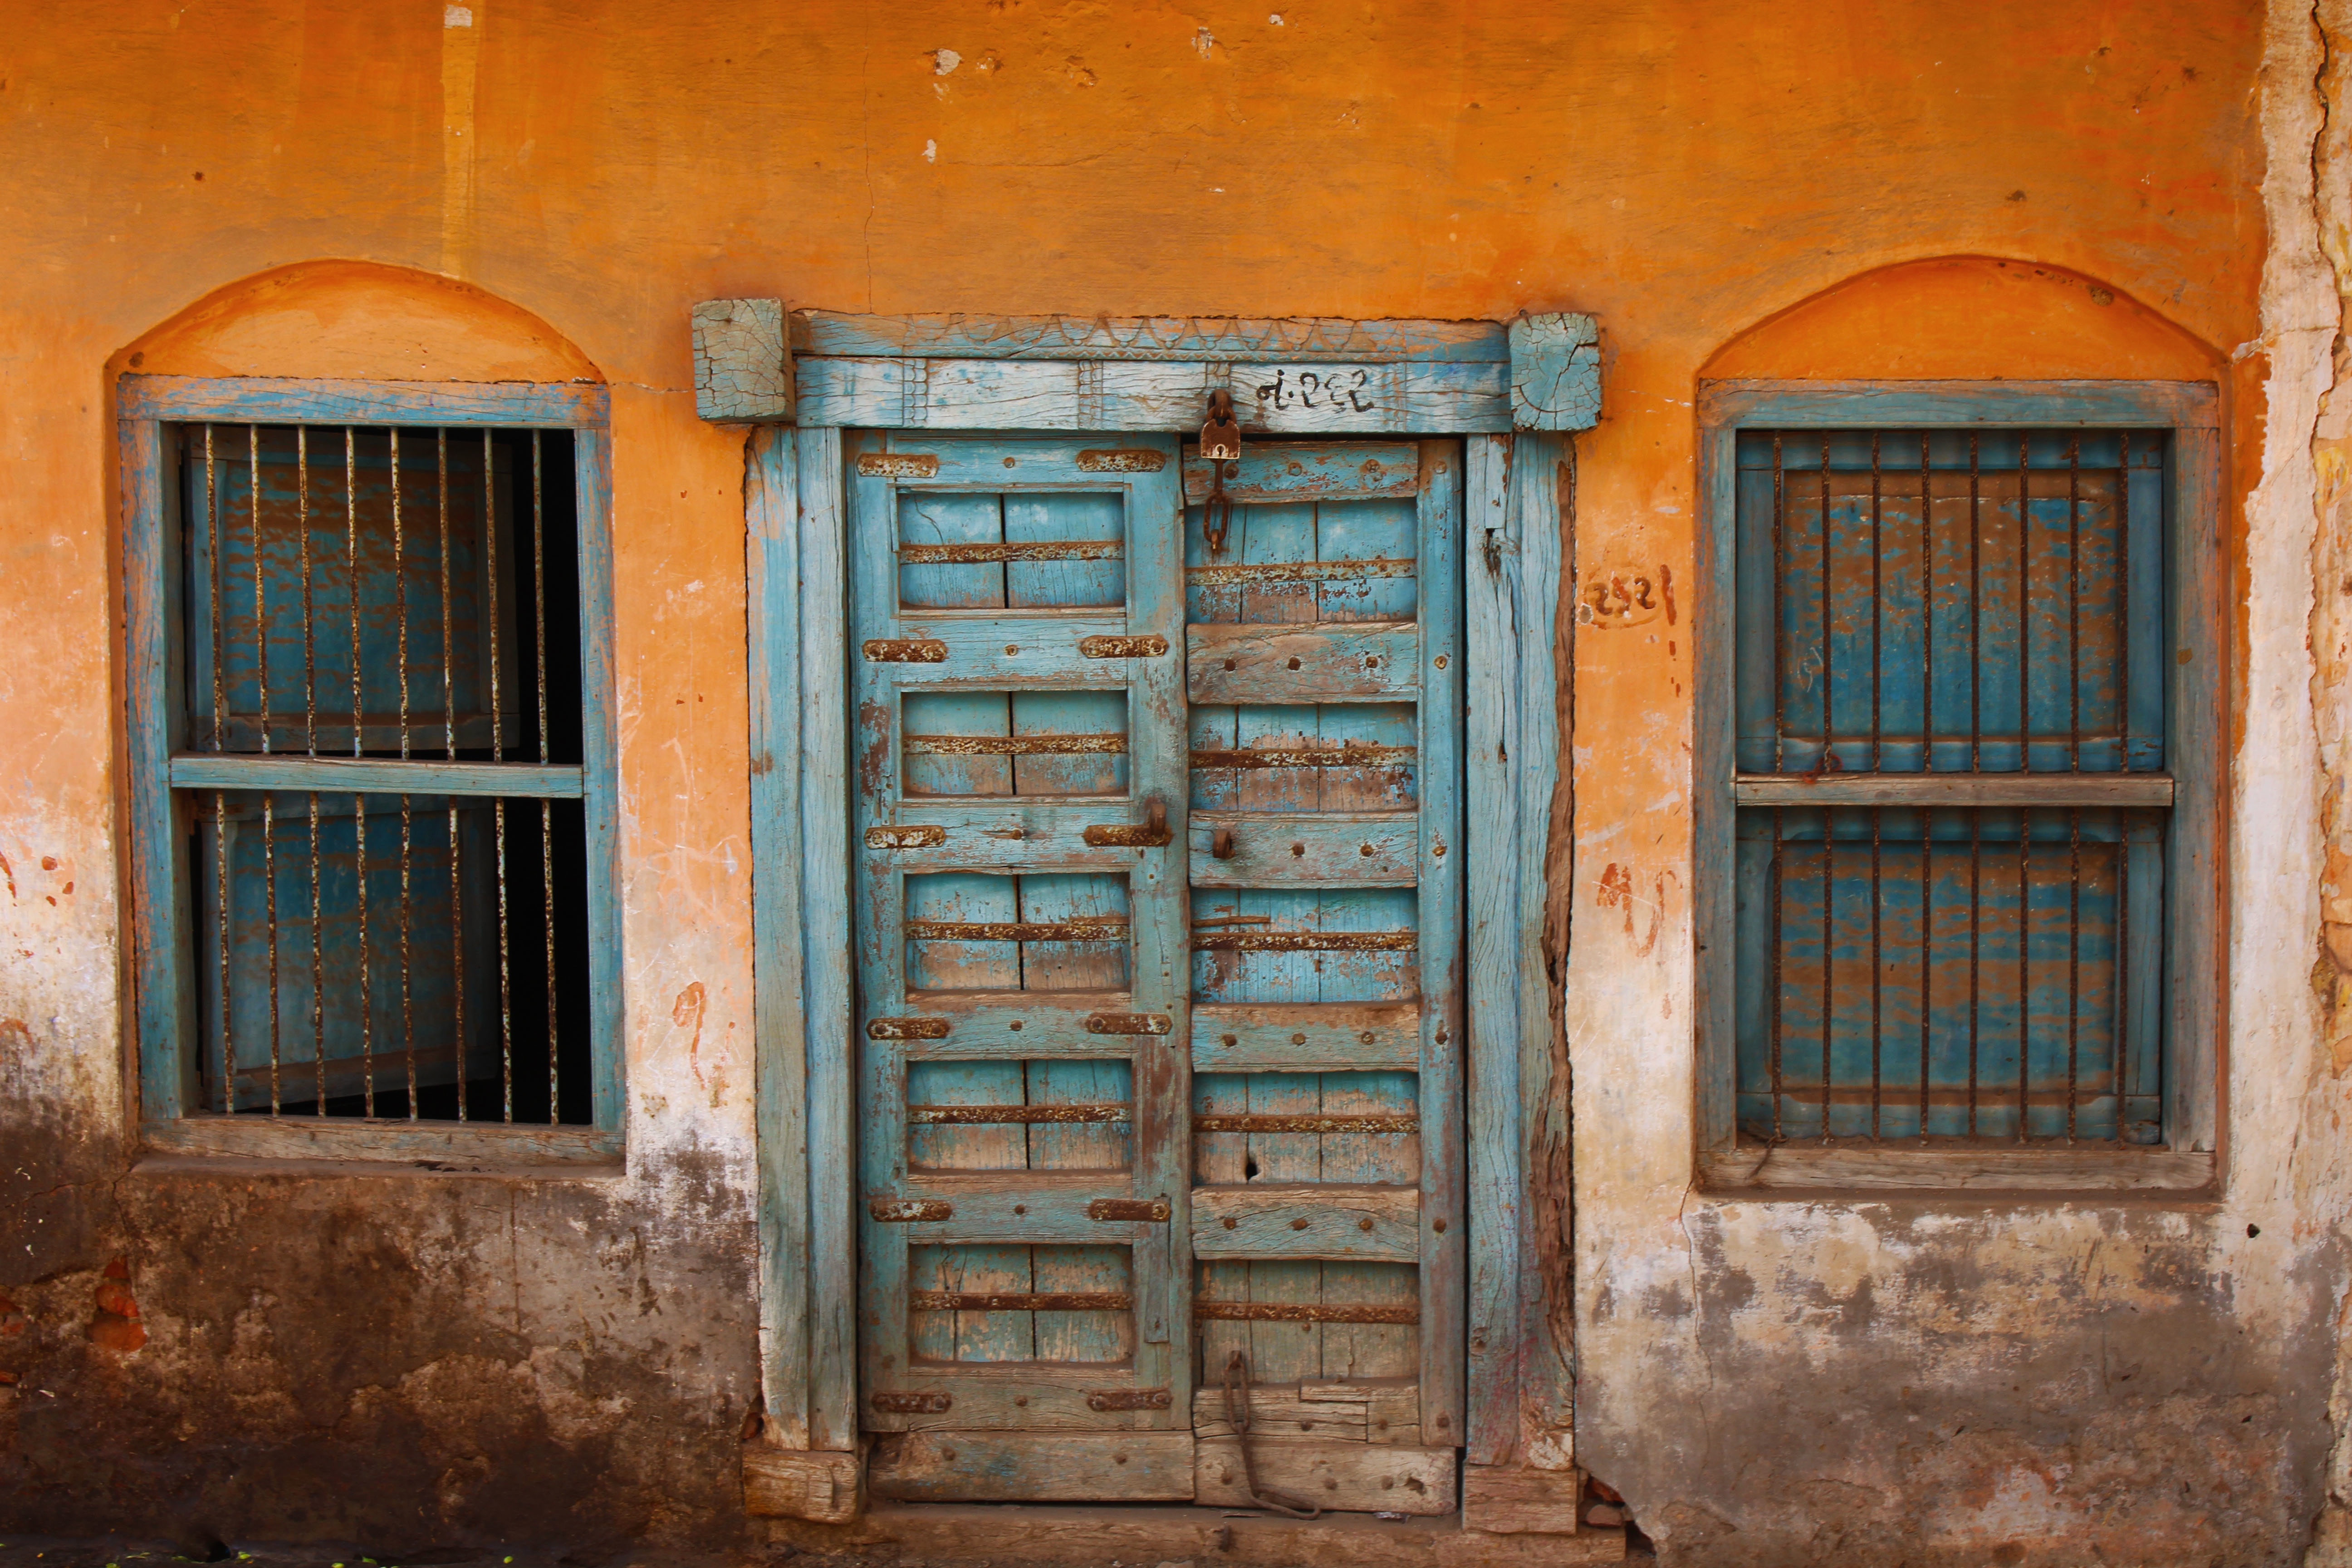
wood, window, home, wall, color, facade, blue, brick, door, estate